Puma Yumco

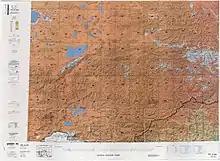
Map including Puma Yumco

Puma Yumco is a lake located at above mean sea level on the southern Tibetan Plateau, and is situated within Nagarzê County of the Tibet Autonomous Region. It is long, wide, and covers an area of . Streams of water from the snow-capped surrounding mountains feed the lake, and its water surplus flows into Yamdrok Lake via an outlet located at its southeastern end. Some sediment can be seen entering the lake at its western end.